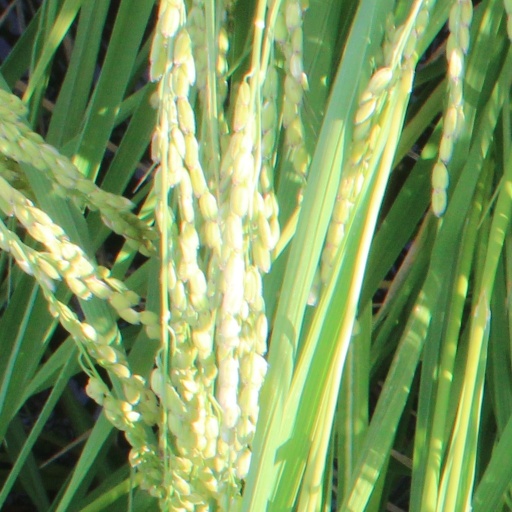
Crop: rice